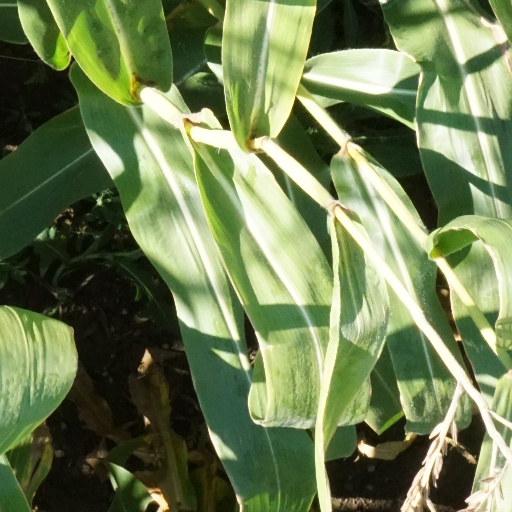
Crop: maize; corn